Sky position (RA, Dec in degrees): 155.815, 18.13
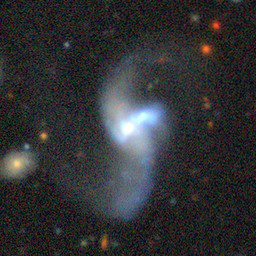
Galaxy morphology: Merging Galaxies